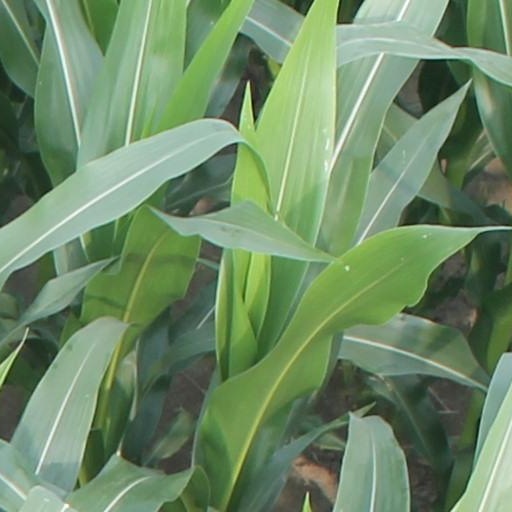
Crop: maize; corn